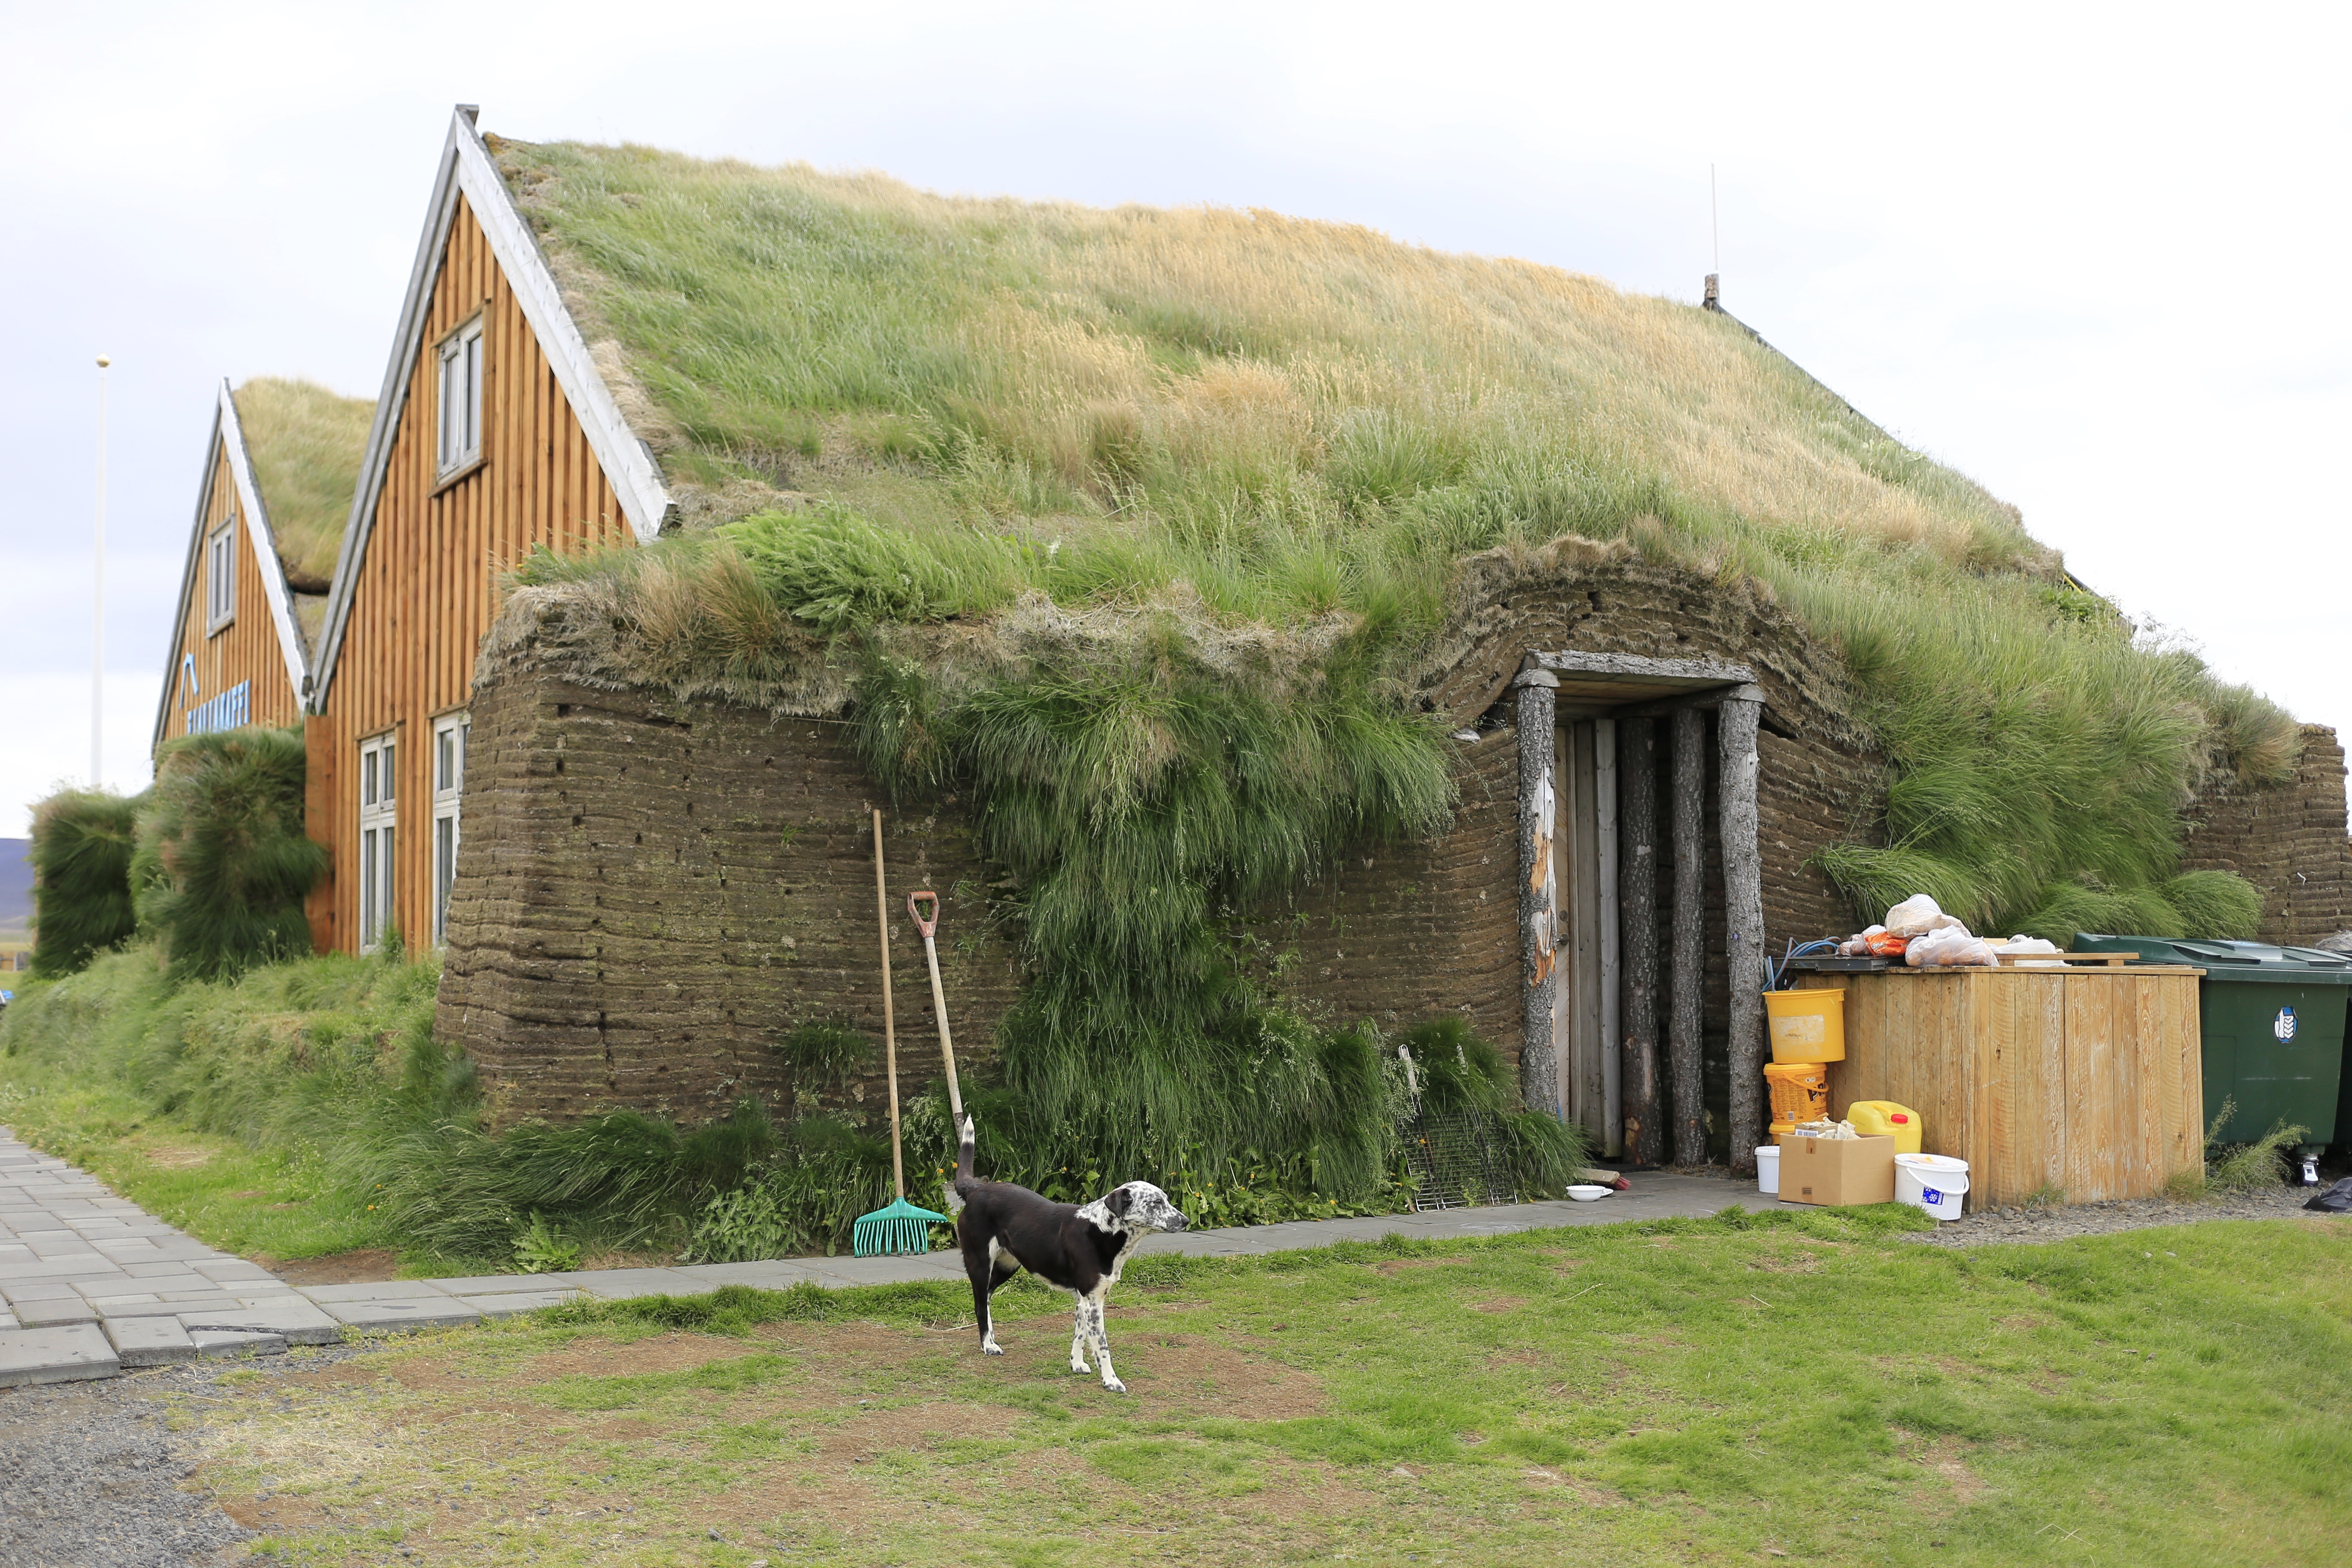
grass, farm, building, barn, home, shed, hut, village, shack, cottage, property, iceland, houses, farmhouse, thatching, rural area